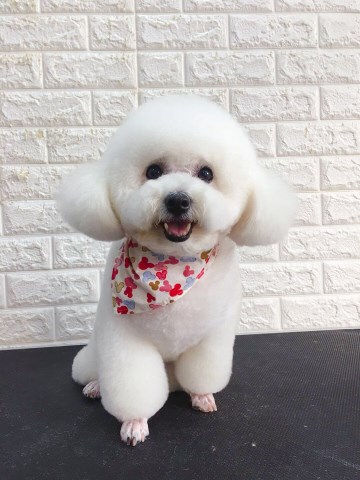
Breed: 3083-n000117-Bichon_Frise